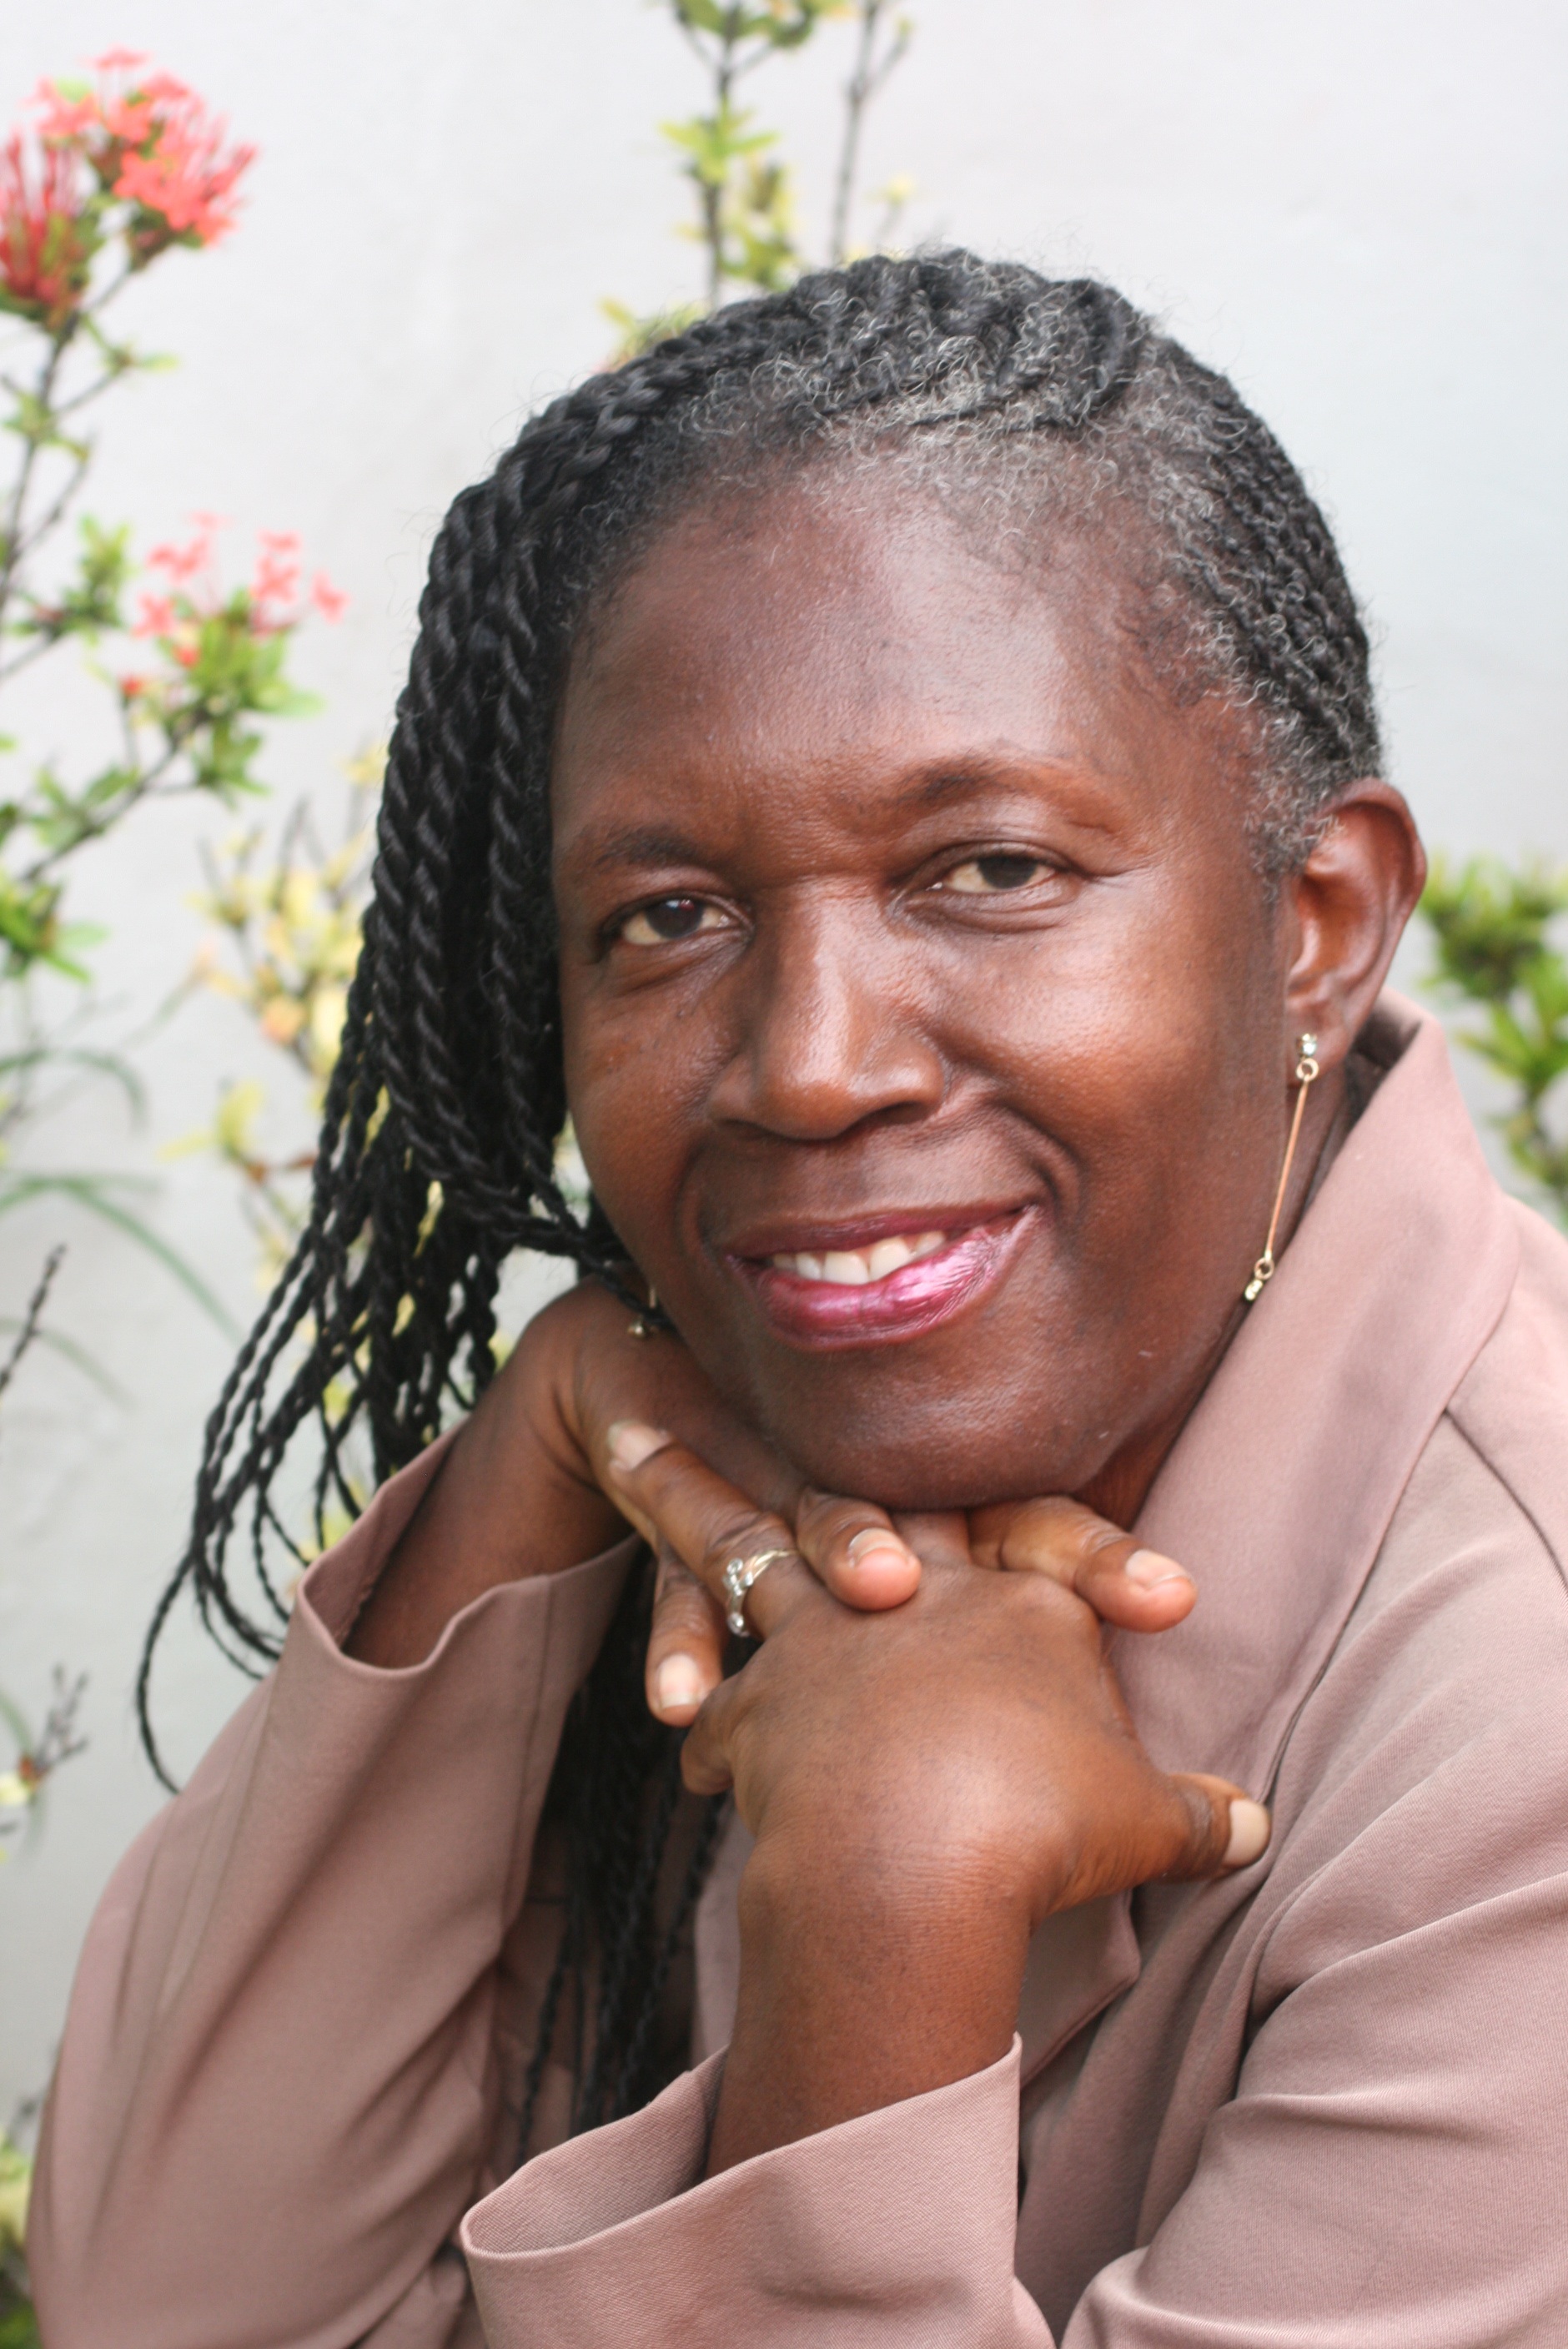
man, person, people, woman, hair, workshop, female, portrait, model, lifestyle, healthy, facial expression, hairstyle, smile, cheerful, face, happy, temple, women, eye, head, skin, beauty, sexy, senior, laughter, joyful, attractive, gorgeous, retiree, fashionable, abdomen, photo shoot, educator, portrait photography, holds training, fun loving, happily married, a worshipper, a pentecostal, a mother